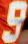
Number: 9